Ack du min moder

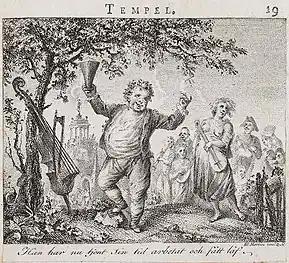
Illustration from Bellman's book Bacchi Tempel

The song "Ack du min moder" was according to the musicologist James Massengale most likely written in the first half of 1770. It is recorded in Petter J. Hjelm's songbook, which was compiled between July 1770 and July 1771. Early shilling prints are recorded from 1772 and 1775.